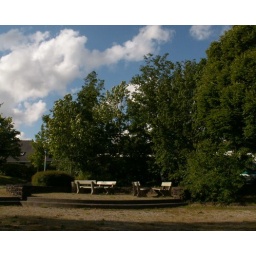
A few park benches by the bus stop at the end of my road